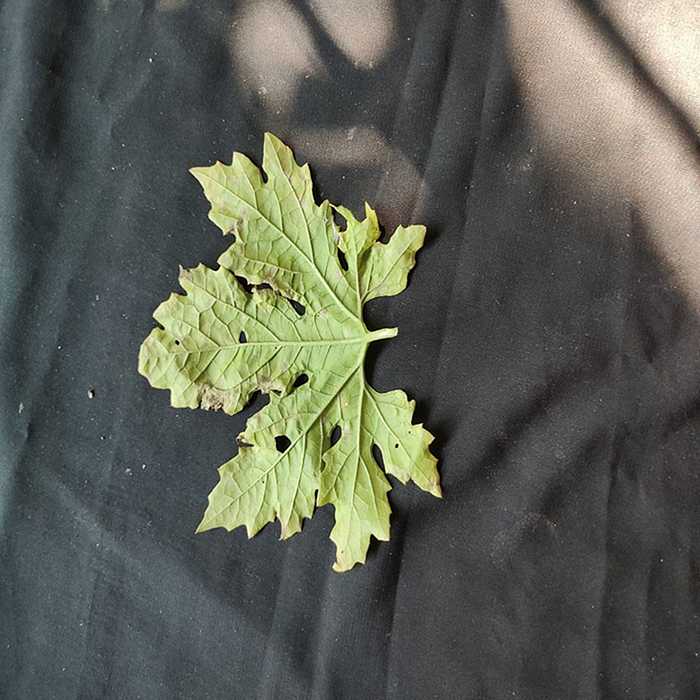
Plant: Bitter Gourd
Label: Downey mildew